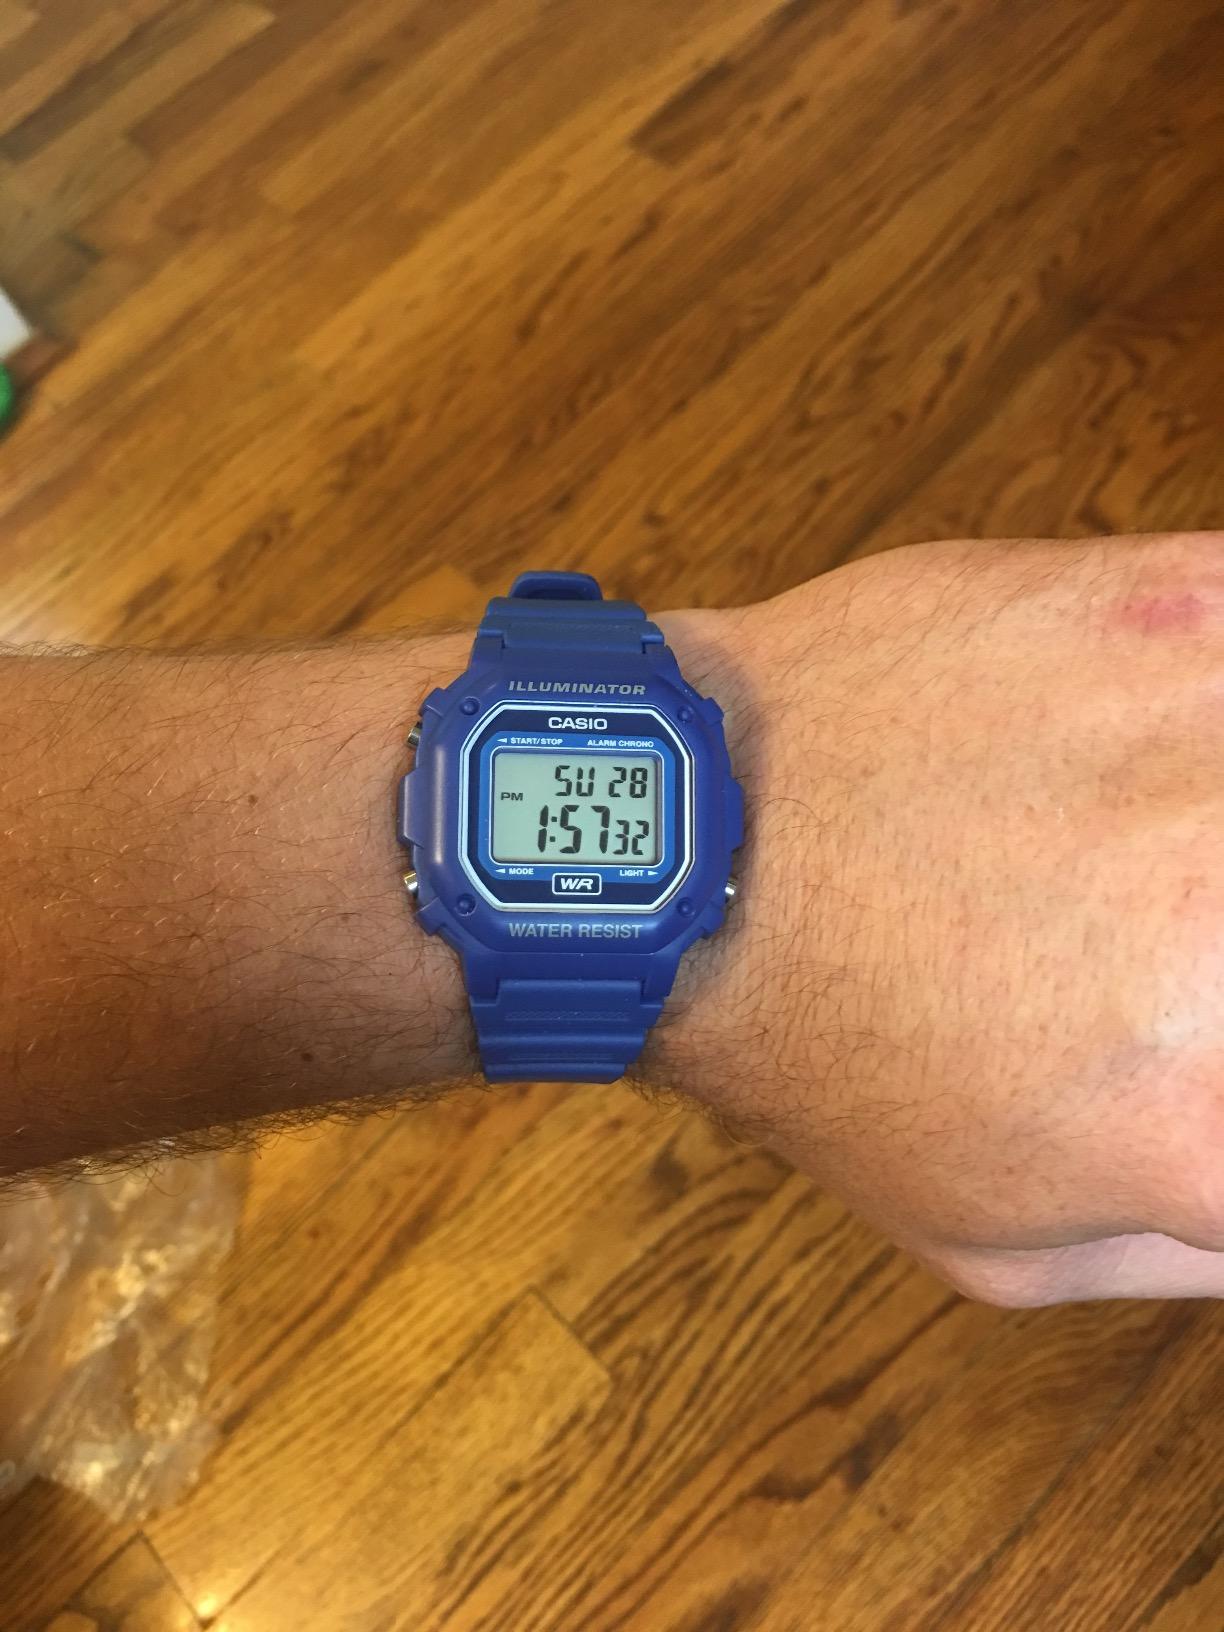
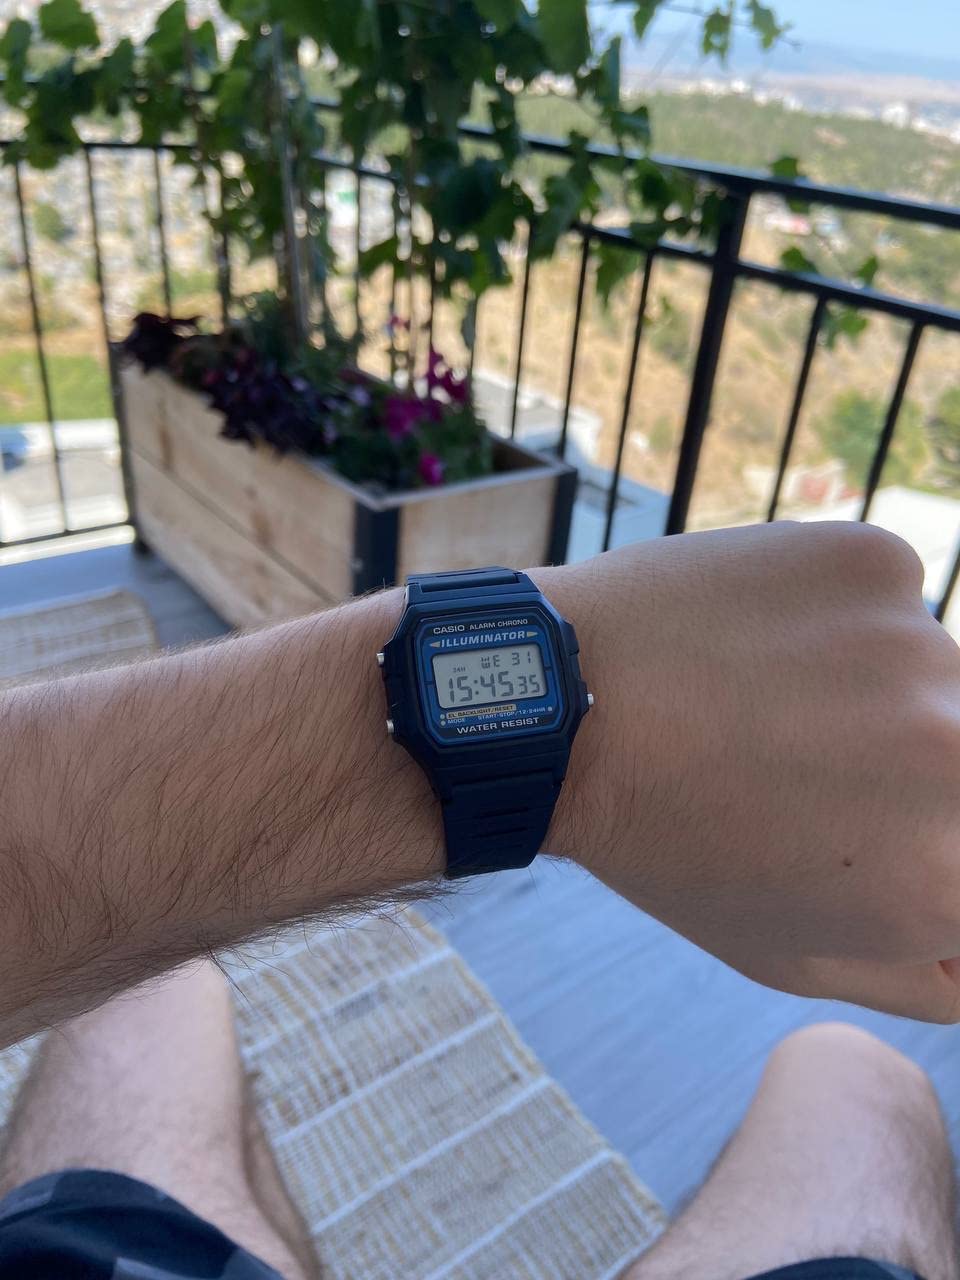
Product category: accessories_watch
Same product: no